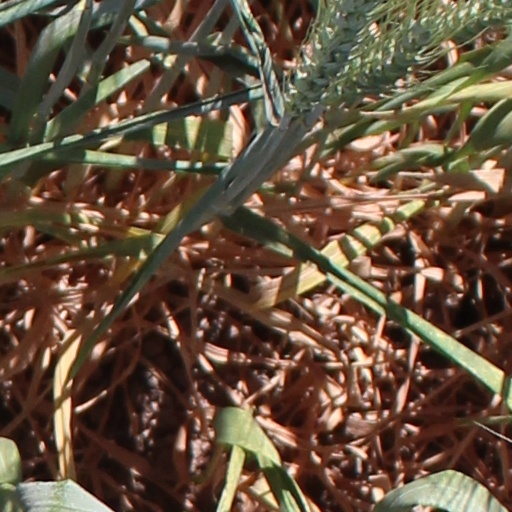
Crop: wheat